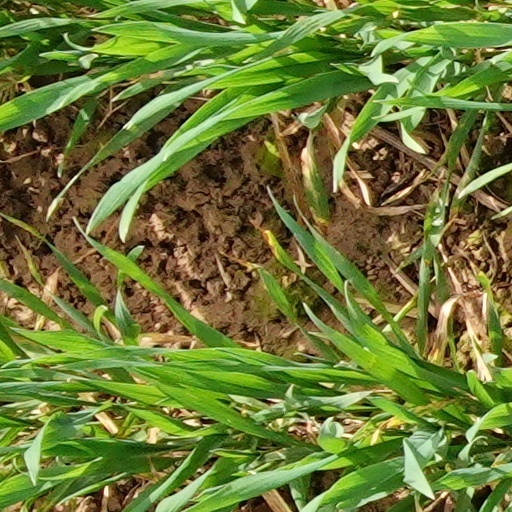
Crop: wheat